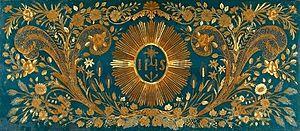
Artisanat ligure (deuxième moitié du XVIII siècle)
La paille est la partie de la tige de certaines graminées, dites « céréales à paille », coupée avec l'épi à la moisson.